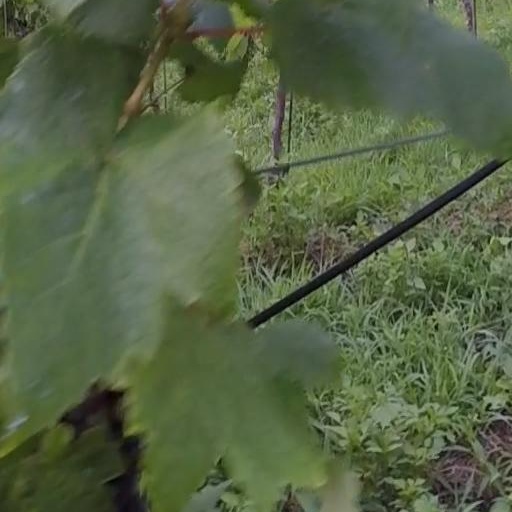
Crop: grape